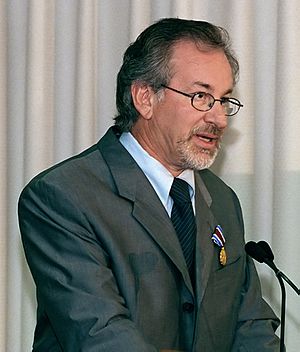
Catch Me If You Can / Handlingen
Steven Spielberg, instruktør på filmen.
Catch Me If You Can er en amerikansk spillefilm fra 2002, hvor handlingen forgår i 1960'erne. Filmen blev instrueret af Steven Spielberg, skrevet af Jeff Nathanson, løst baseret på bogen af Frank Abagnale jr. og Stan Redding.